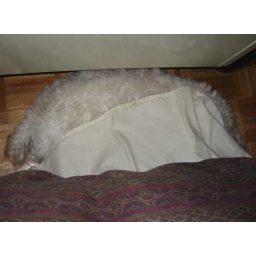
No dog under the bed